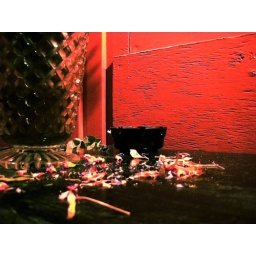
the girls toilet in the rainbo club. they are kind enough to put fresh flowers out once a week.